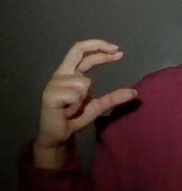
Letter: thal